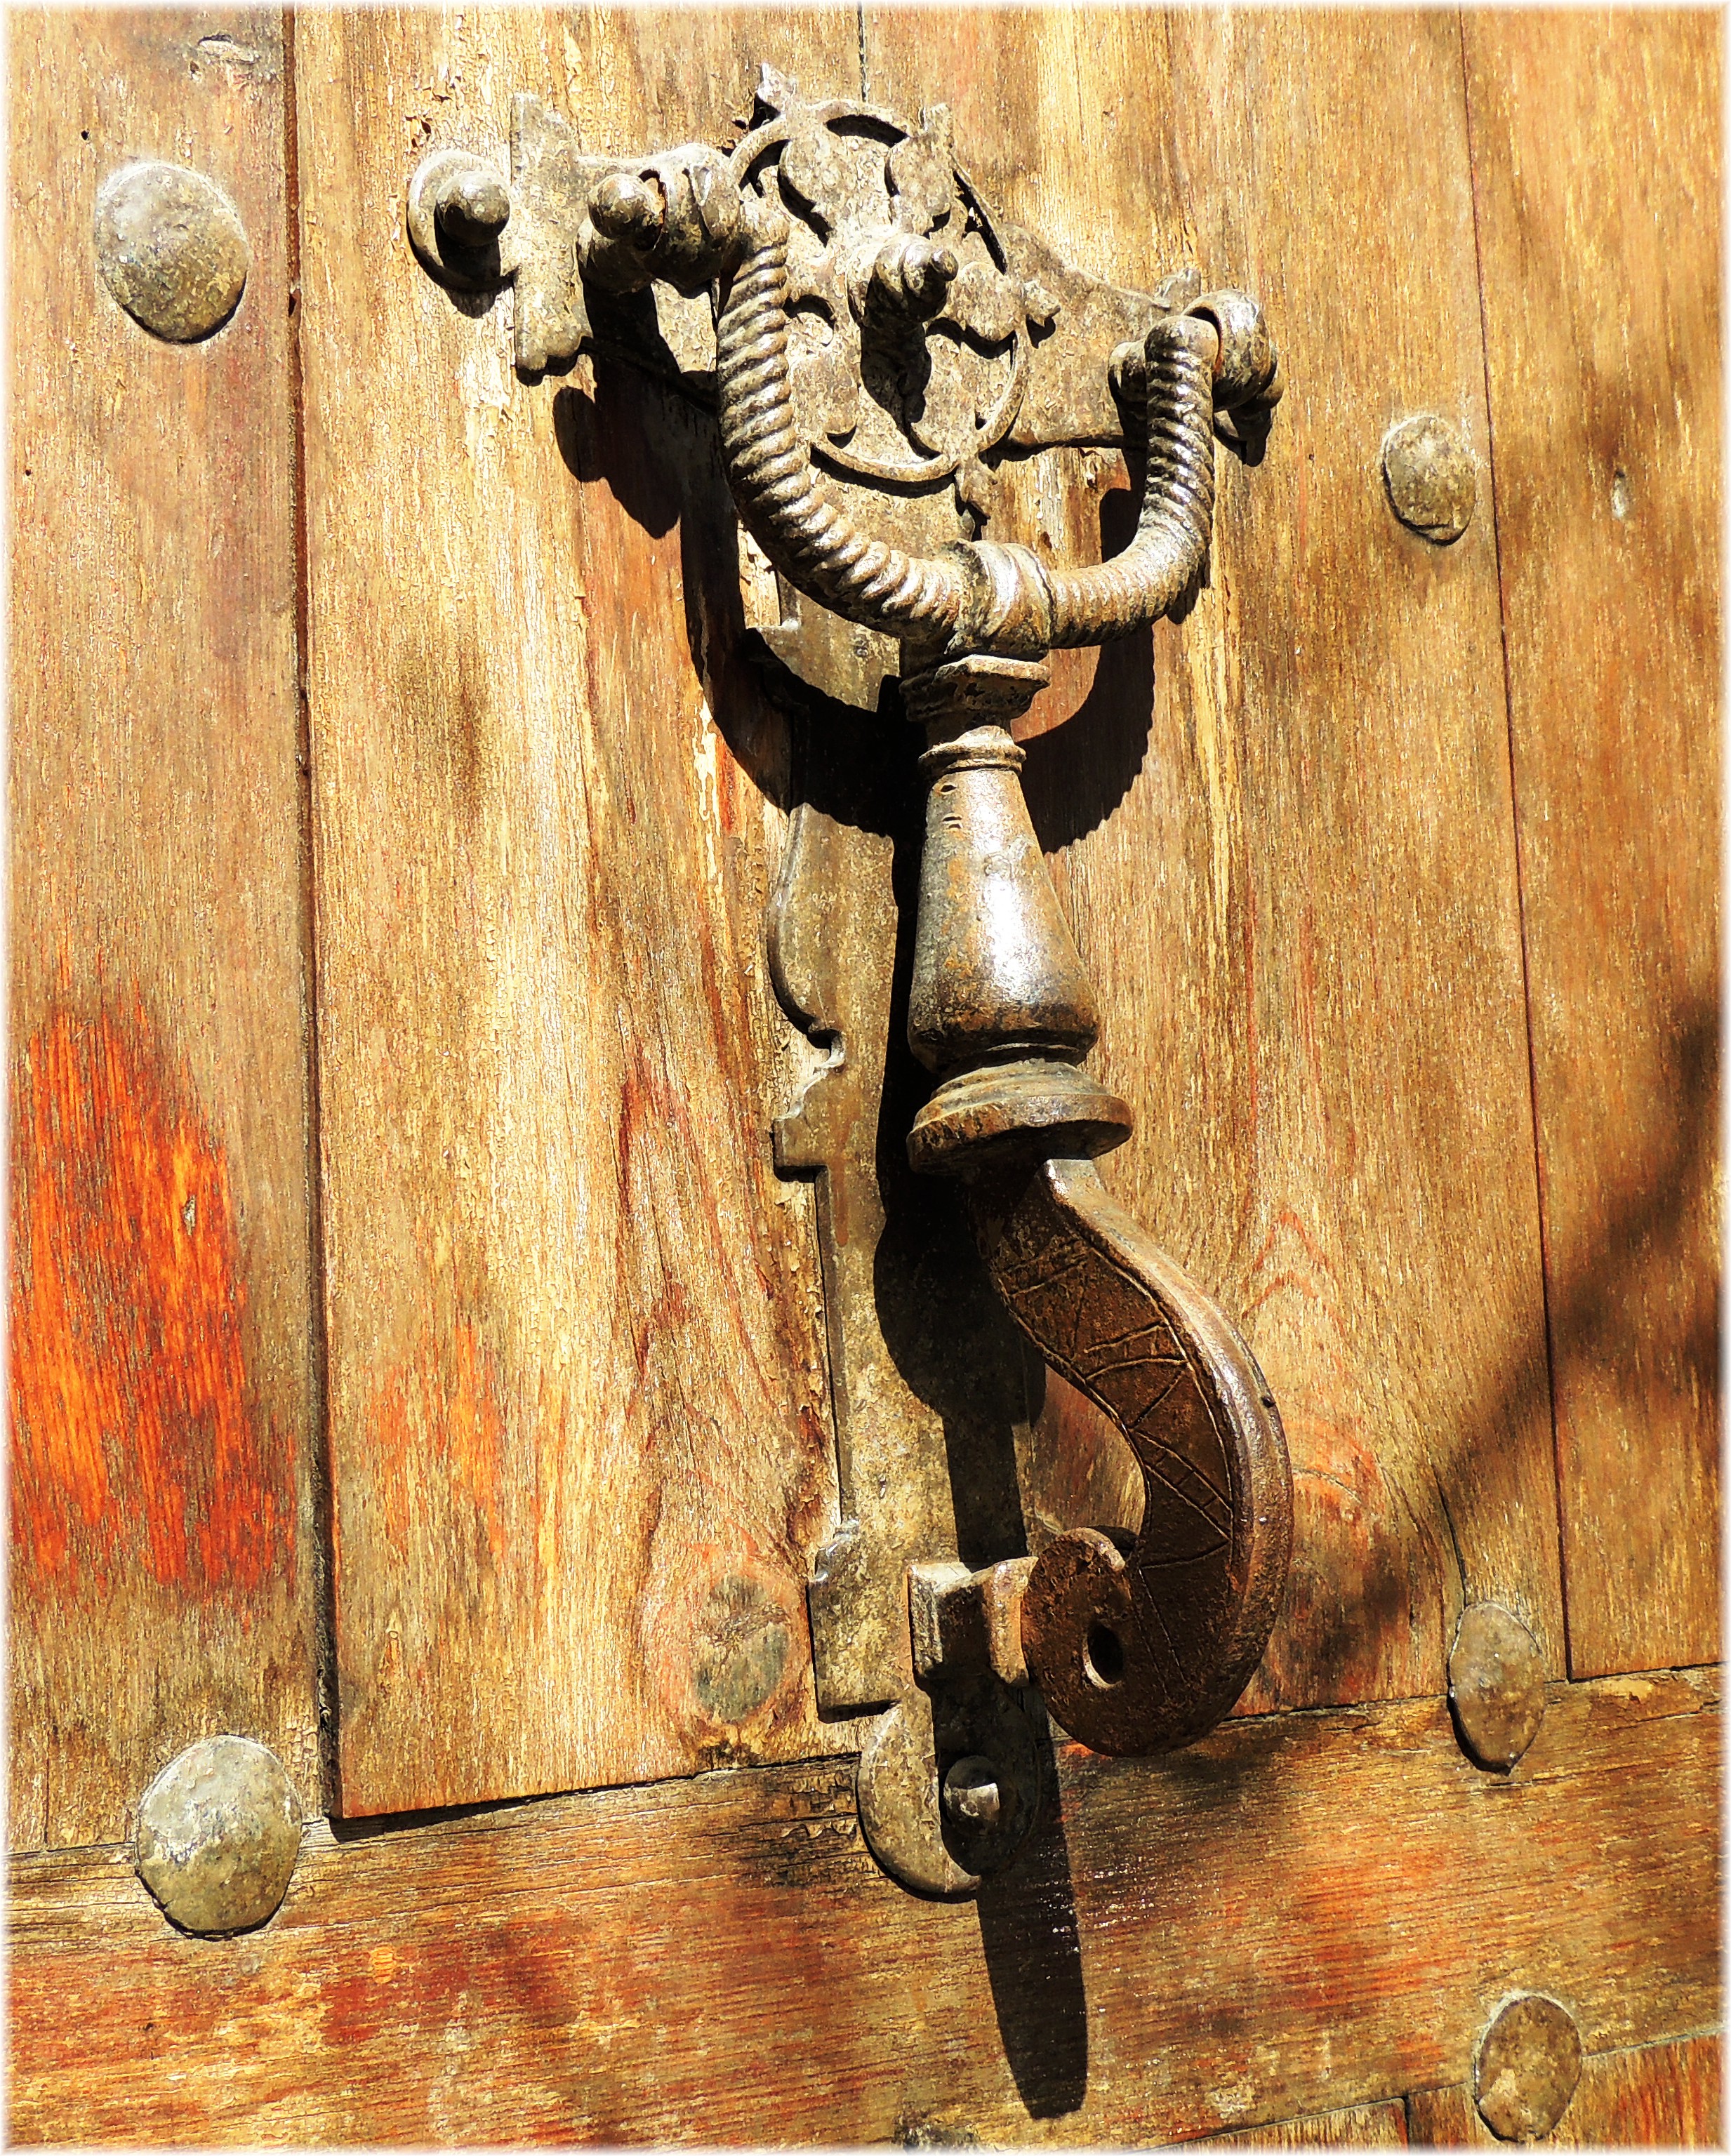
wood, number, painting, art, carving, modern art, ancient history